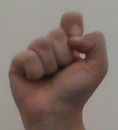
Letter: fa